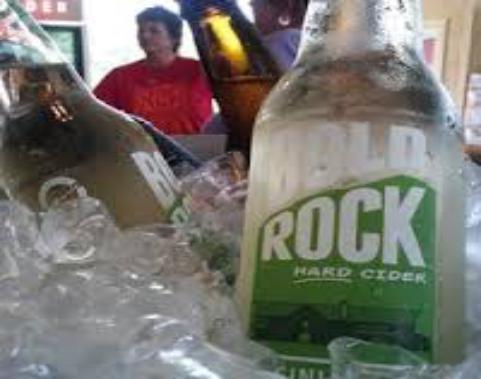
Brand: Bold Rock Hard Cider
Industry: Food